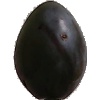
Label: Plum 3